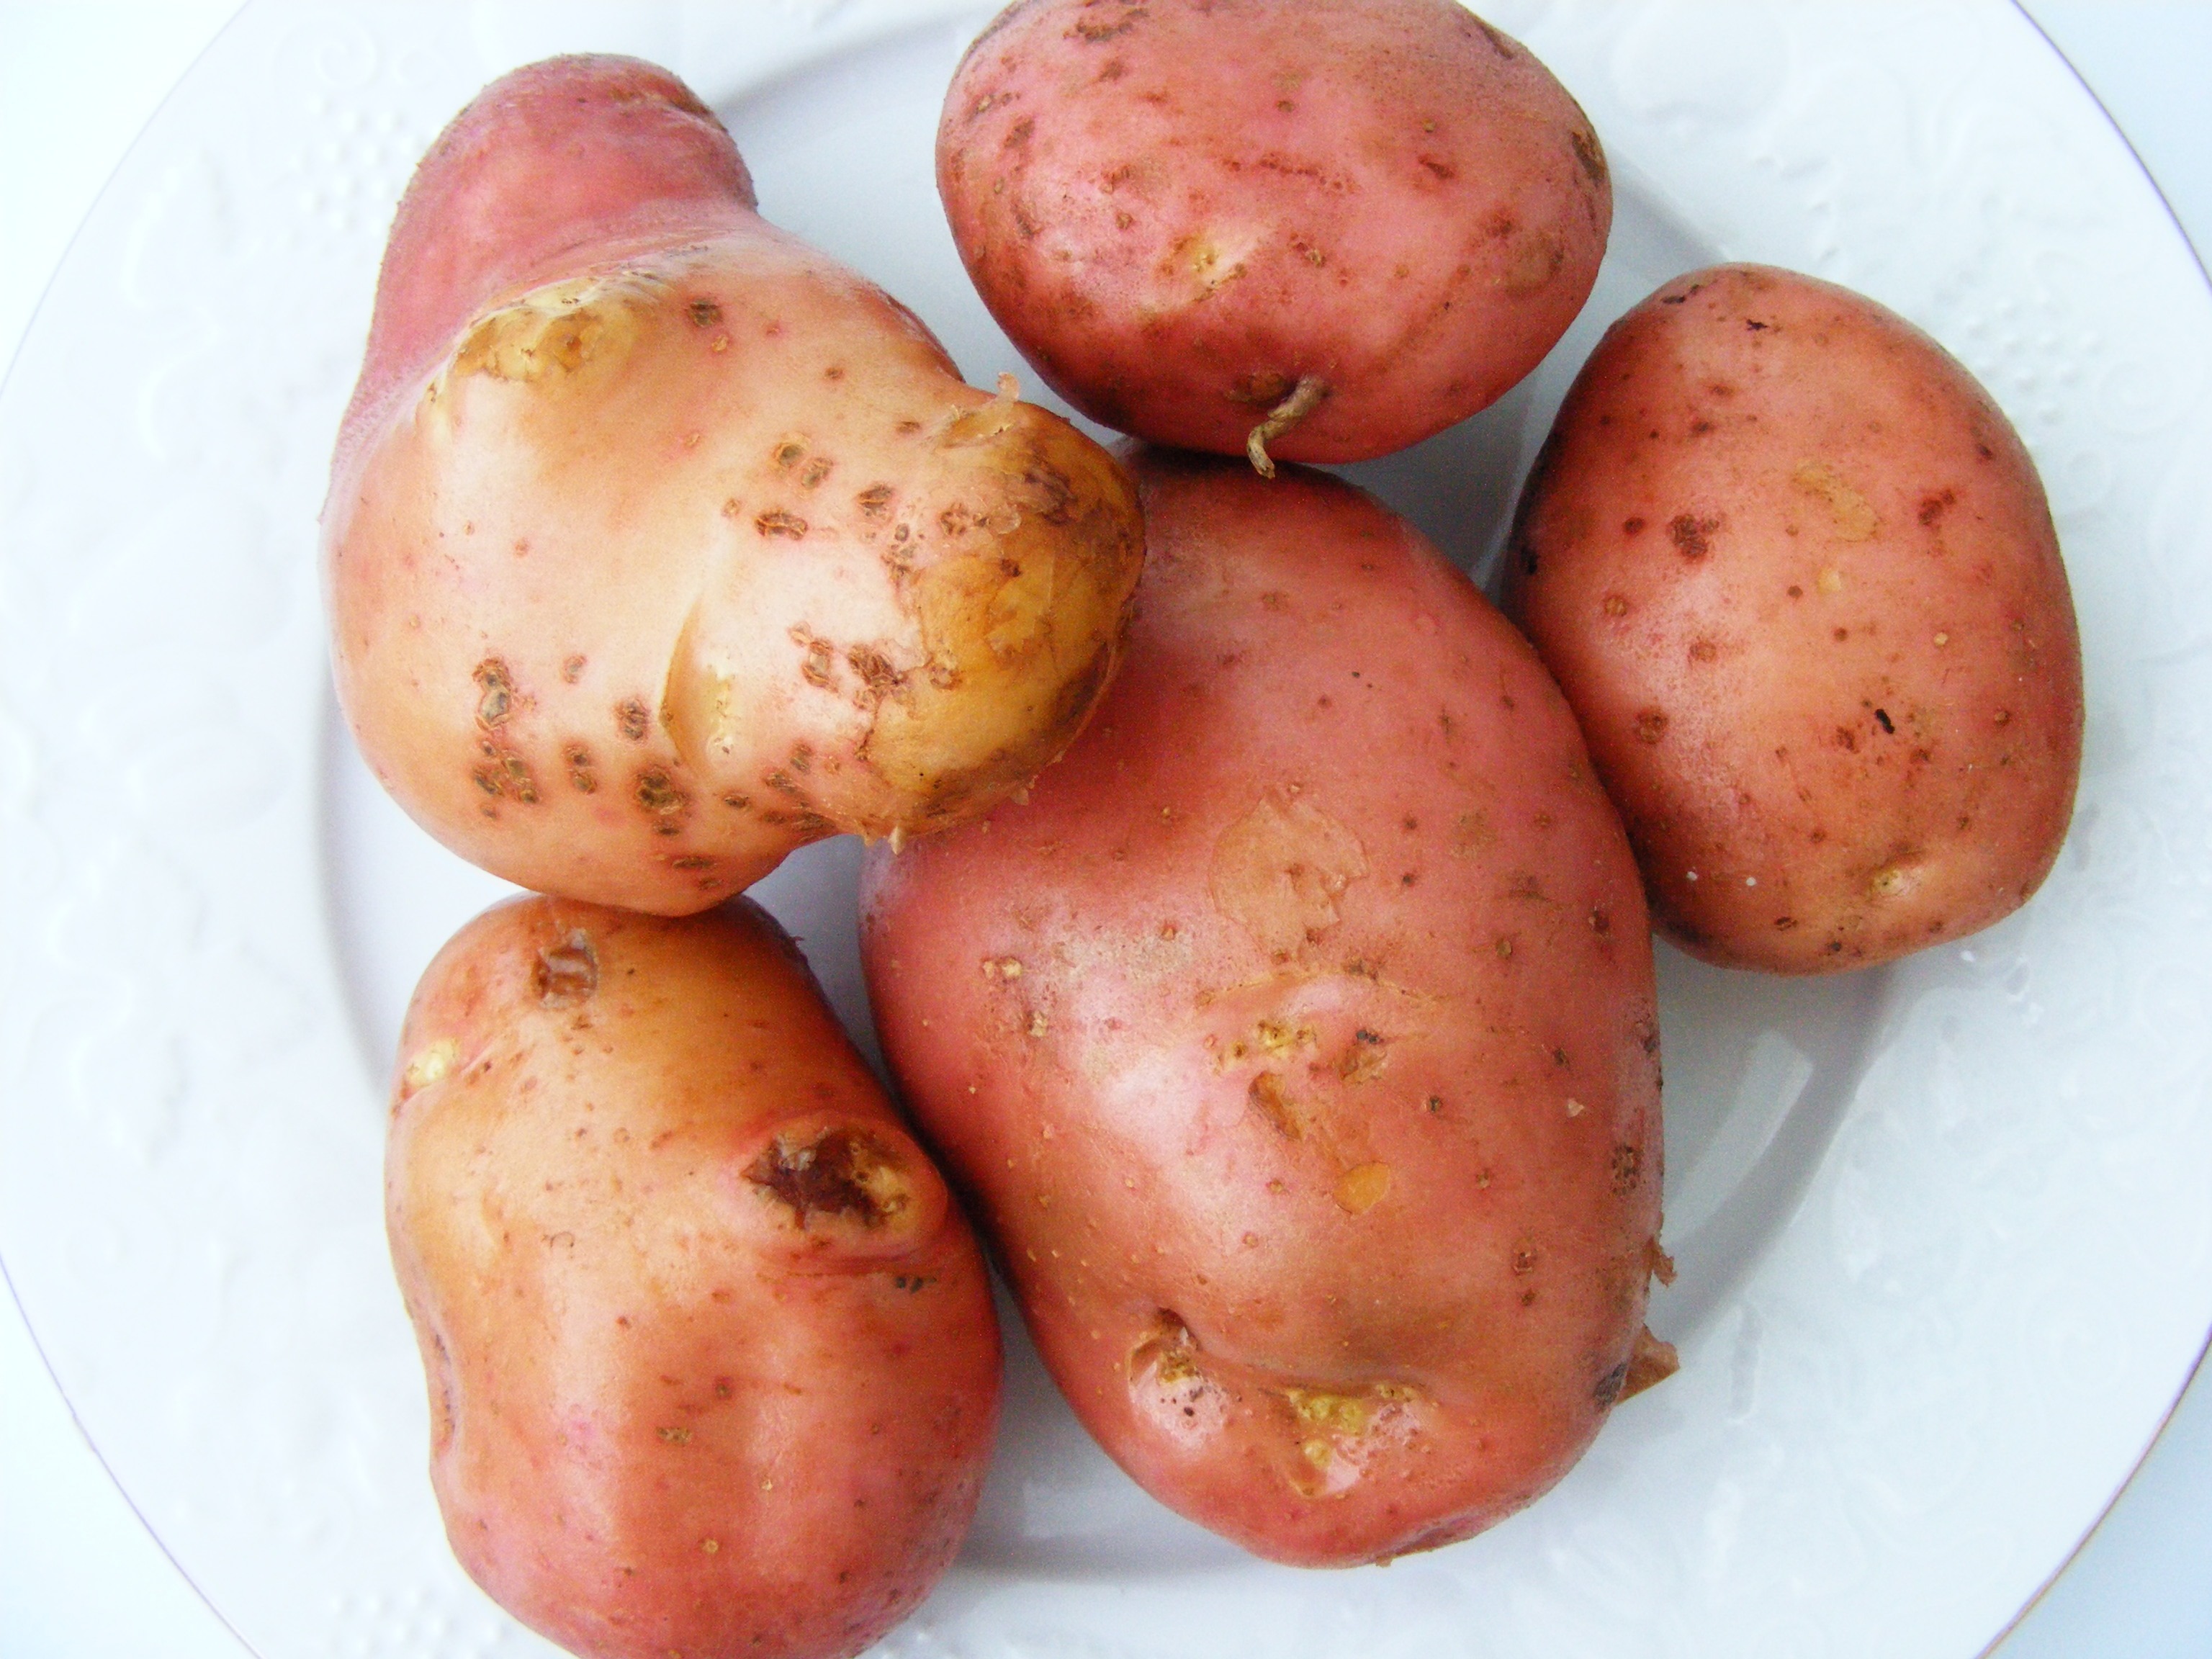
nature, plant, food, harvest, produce, vegetable, natural, fresh, brown, market, agriculture, healthy, potato, nutrition, vegetarian, raw, organic, ingredients, potatoes, flowering plant, tuber, root vegetable, land plant, potato and tomato genus